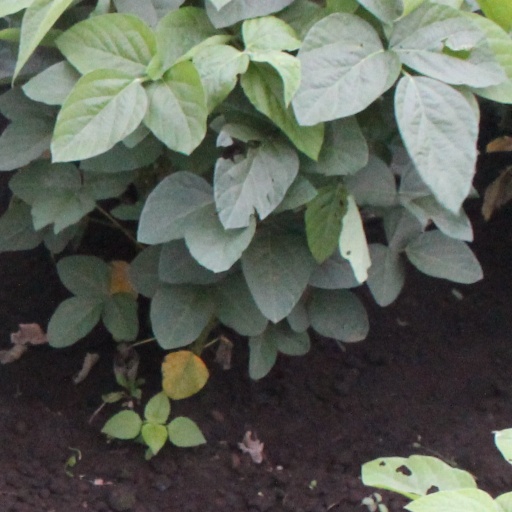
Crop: soybean